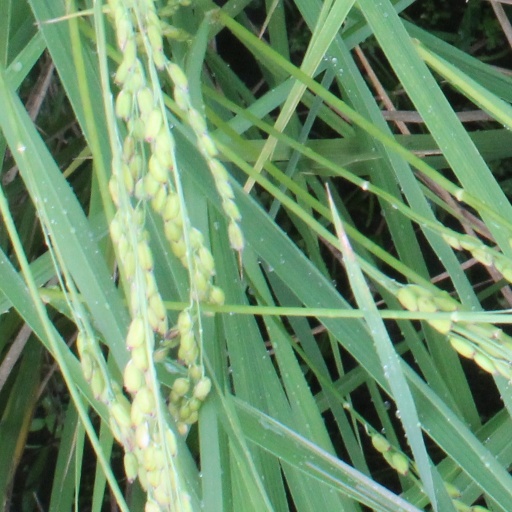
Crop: rice